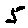
Label: 5